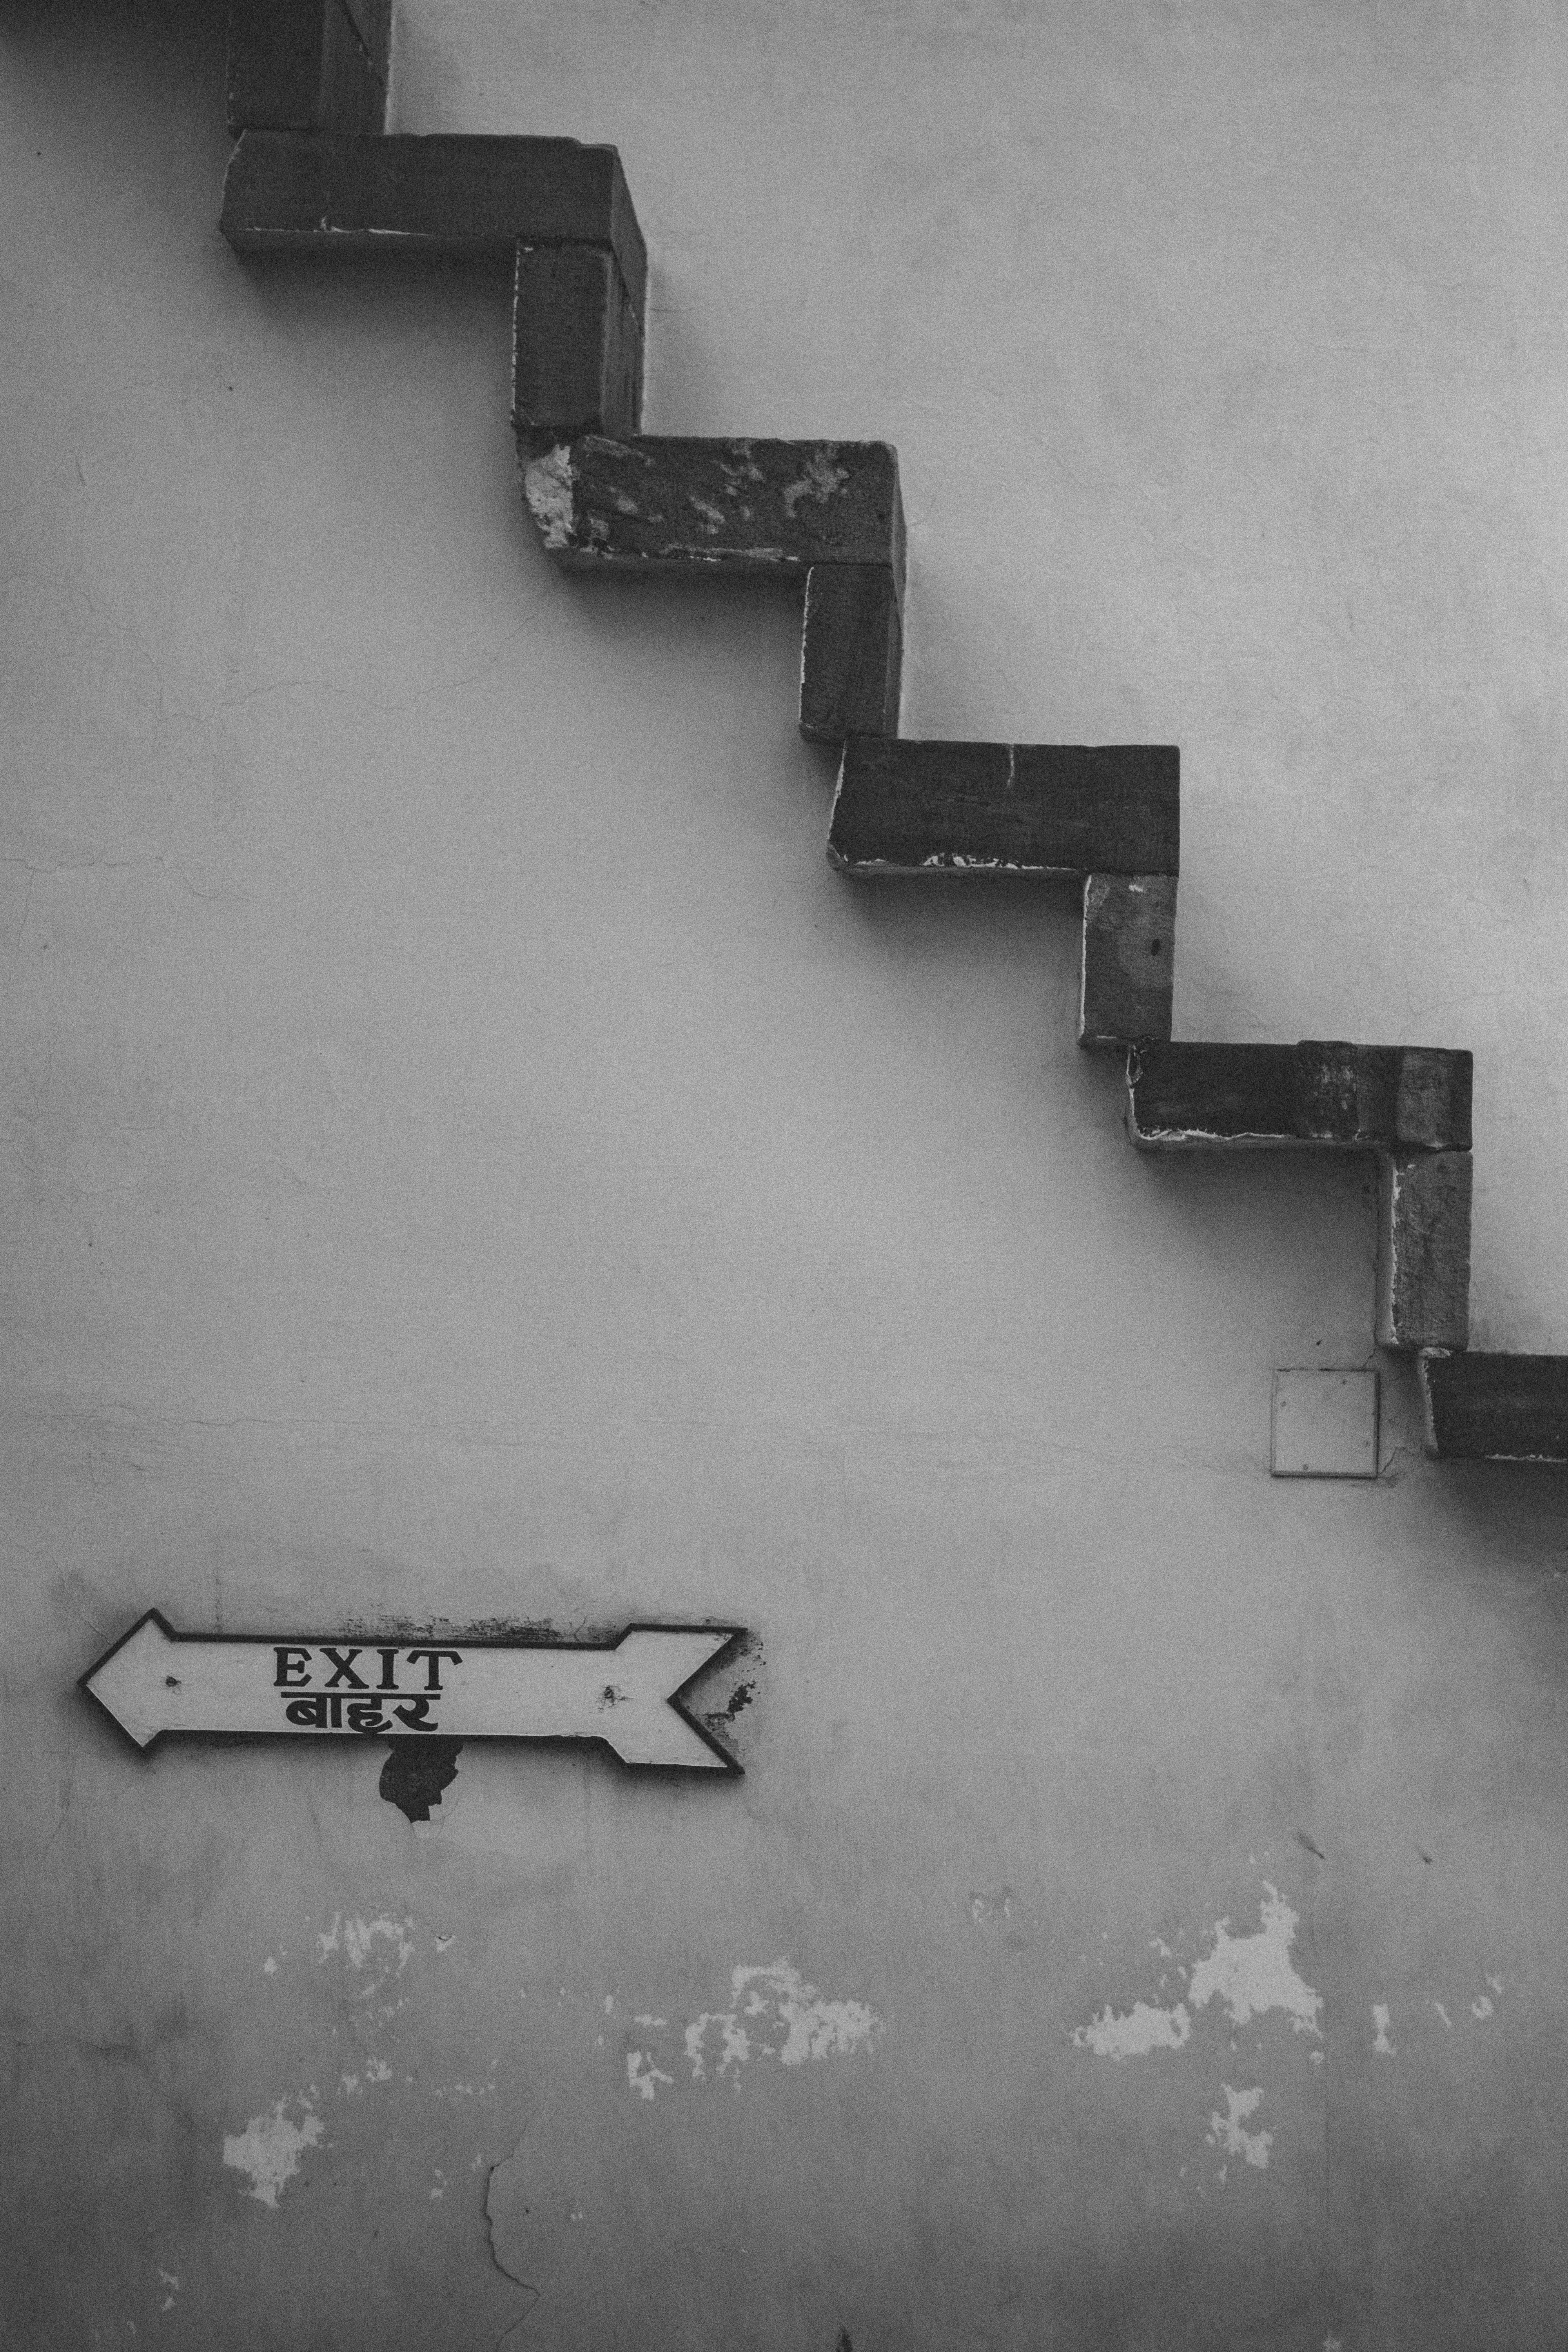
white, wall, monochrome, black and white, font, photography, monochrome photography, style